List of the highest islands of North America

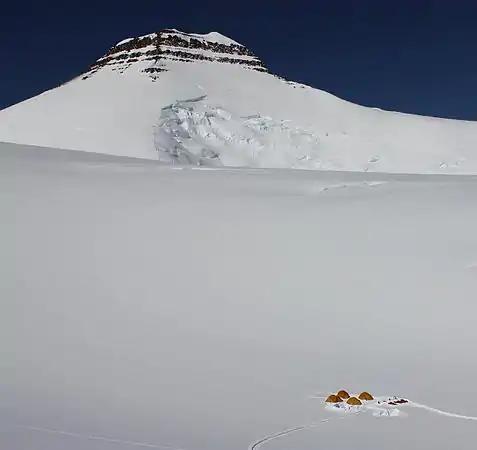
The summit of Gunnbjørn Fjeld is the highest point of the Island of Greenland, Kalaallit Nunaat, the Kingdom of Denmark, and the entire Arctic.

The following sortable table comprises the 76 highest ocean islands of greater North America. Each of these islands rises at least above the sea.